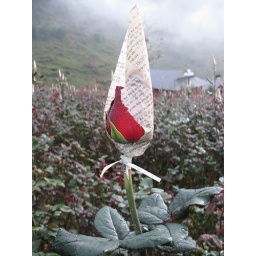
Each rose in this huge field of roses was individually wrapped with newspaper.